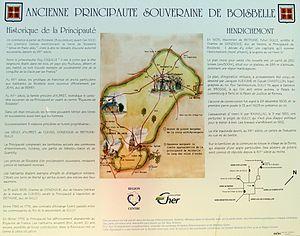
Henrichemont - Panneau d'information sur la principauté de Boisbelle
La principauté souveraine de Boisbelle, dite également principauté souveraine d'Henrichemont et de Boisbelle, est un ancien alleu français enclavé dans la province de Berry.